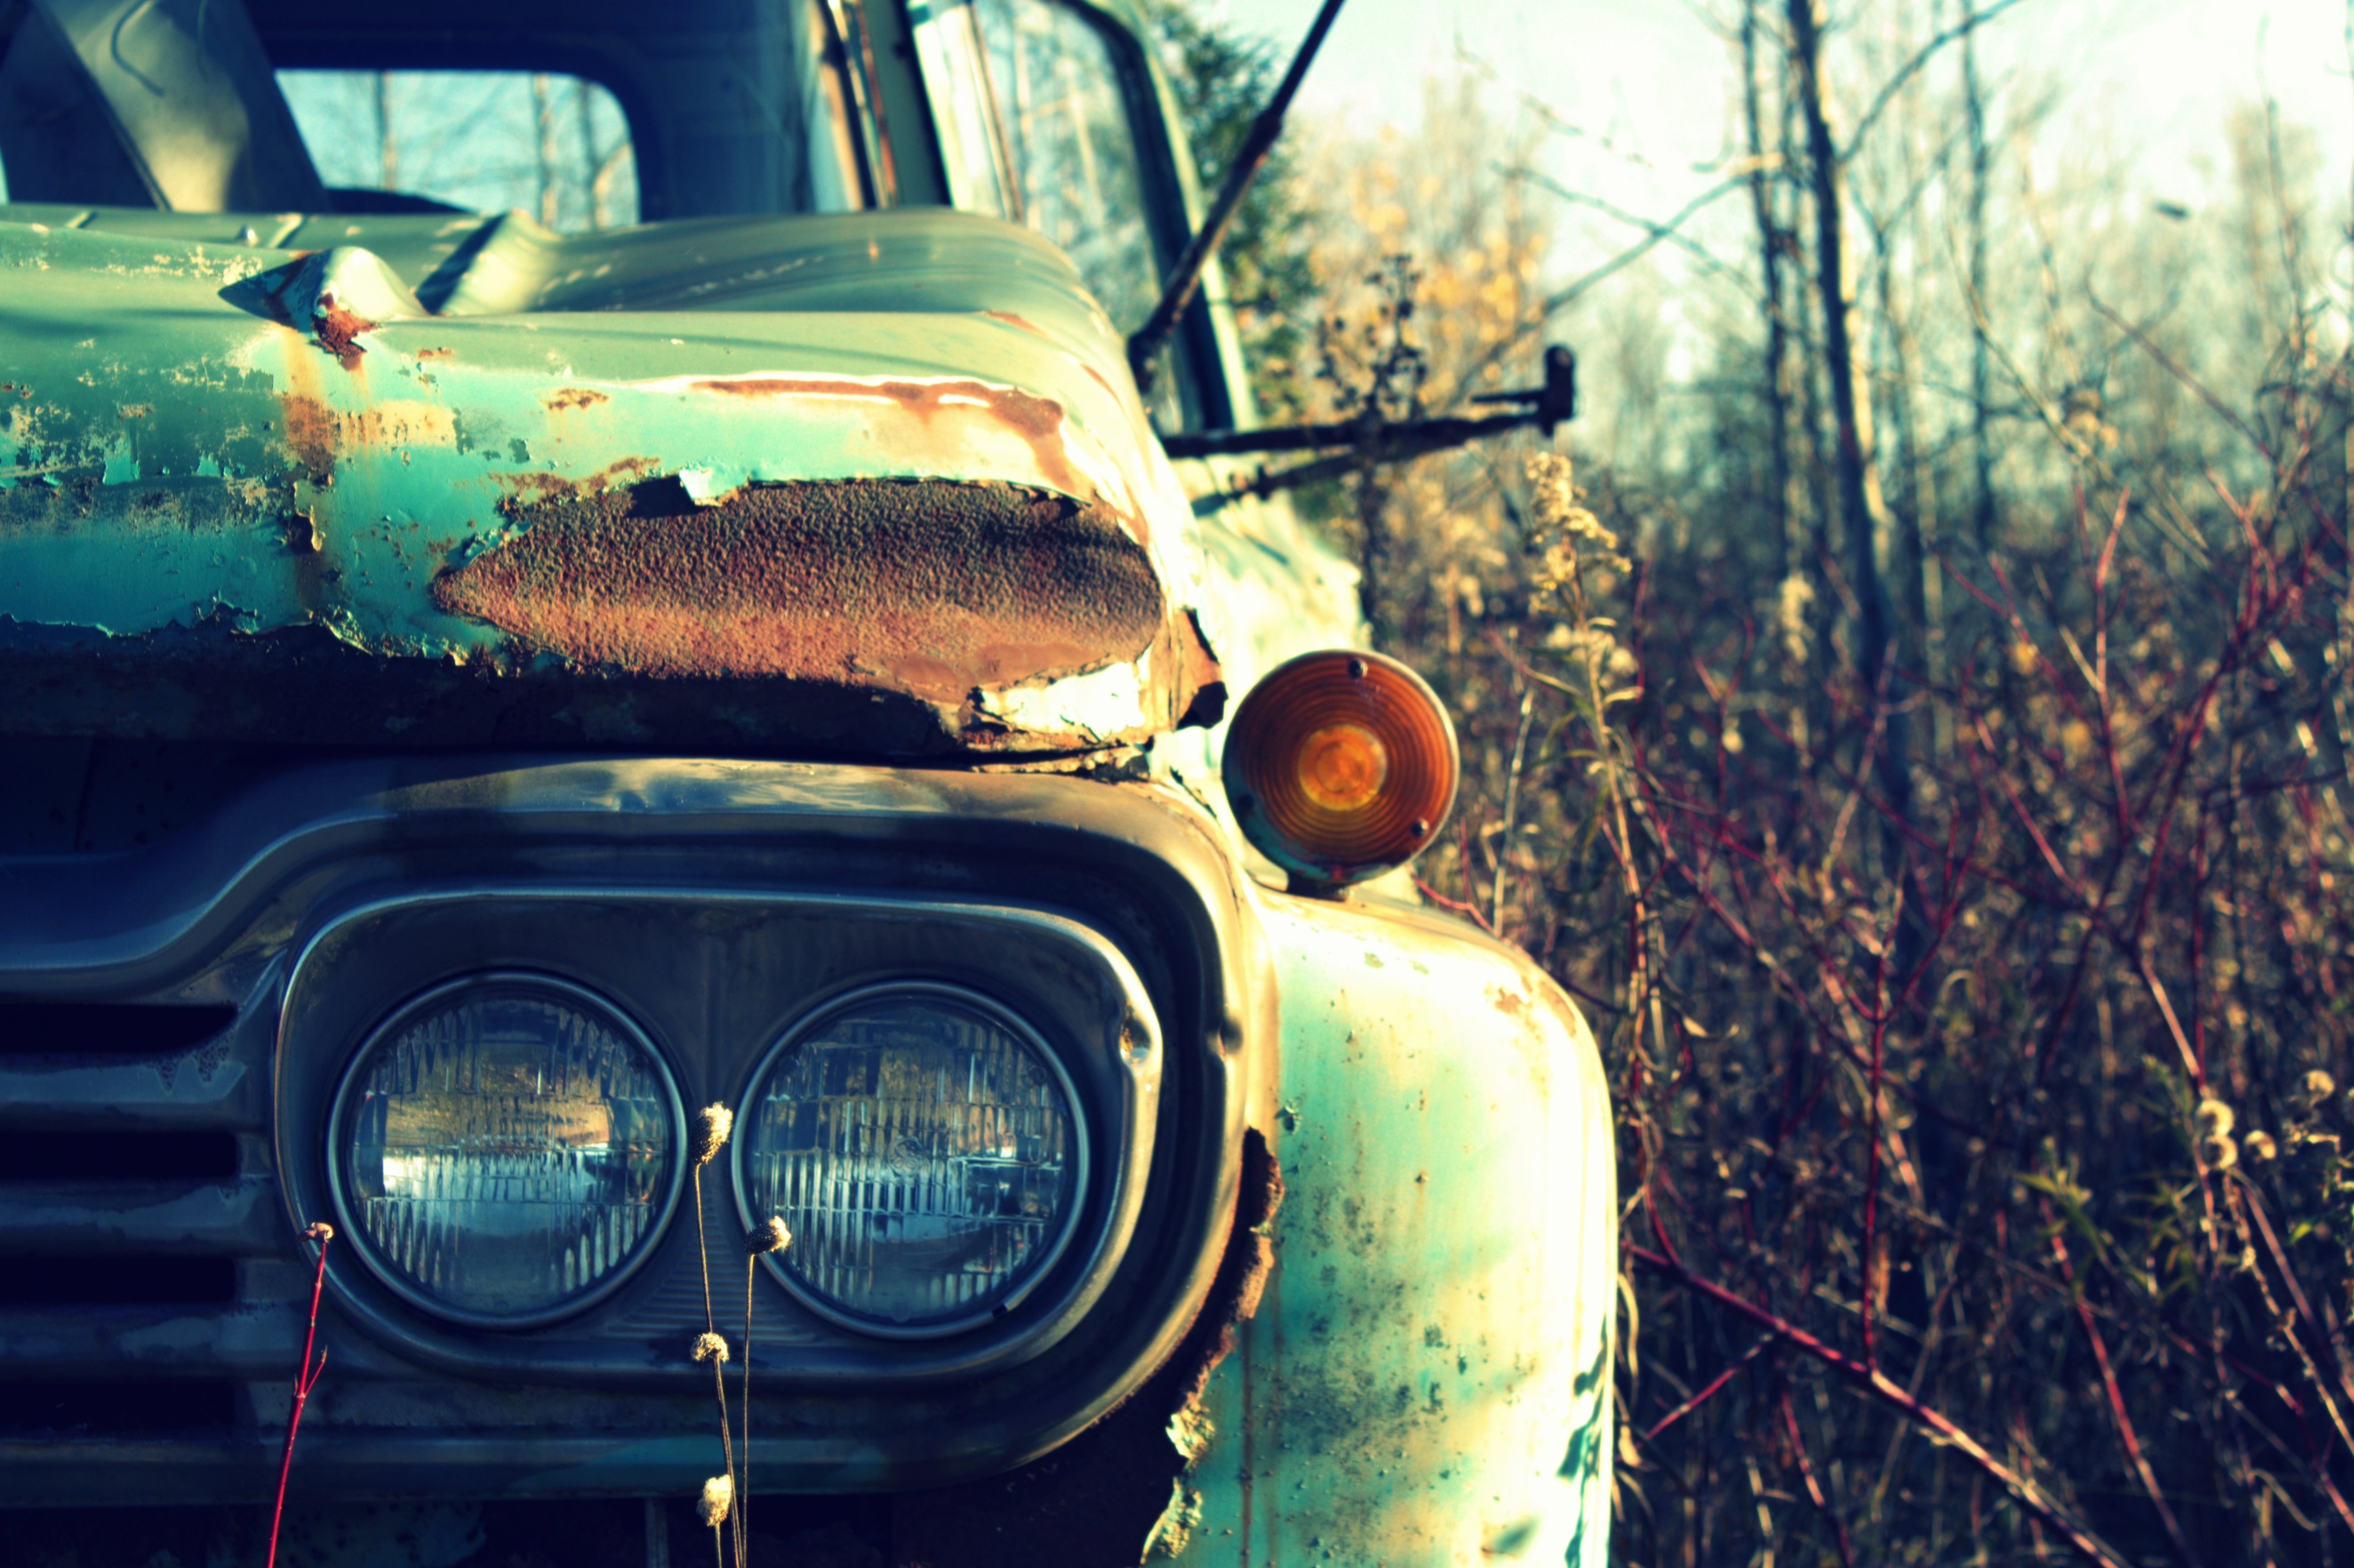
light, car, vintage, driving, old, rust, green, red, vehicle, broken, metal, blue, vintage car, rusty, wreck, screenshot, salvage yard, automotive exterior, computer wallpaper